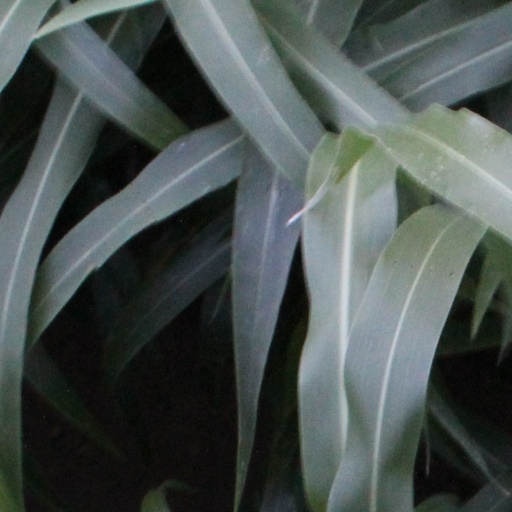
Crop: sorghum